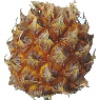
Label: Pineapple Mini 1